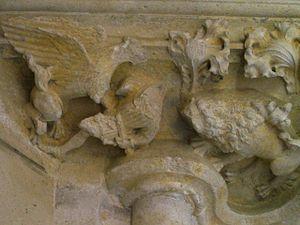
Représentation de Yvain ou le Chevalier au lion
Yvain, le Chevalier au lion est un roman de chevalerie de Chrétien de Troyes. « Le Chevalier au lion » est l'autre nom de messire Yvain dans les romans courtois, ayant trait aux chevaliers de la Table Ronde.